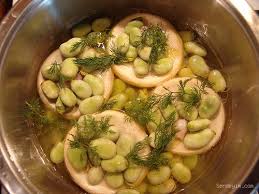
Yemek: enginar